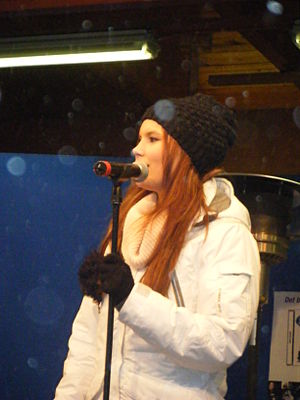
Minnah Karlsson
Minnah Karlsson 2010
Minnah Caroline Karlsson, født 26. marts 1989 i Hallstavik, Sverige, er en svensk sangerinde, der kom på andenpladsen i svensk Idol 2010, hvor hun den 10. december konkurrerede i finalen i Globen mod Jay Smith.